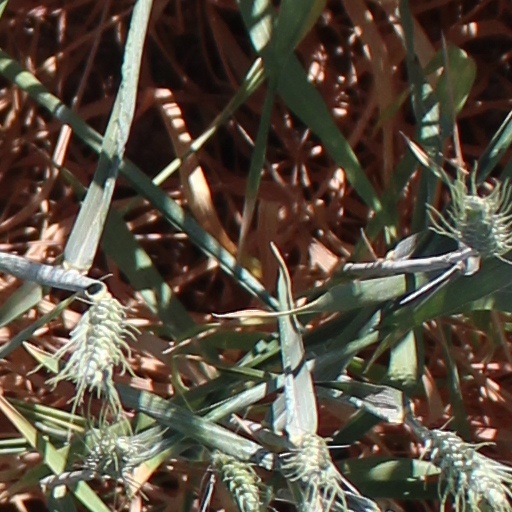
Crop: wheat